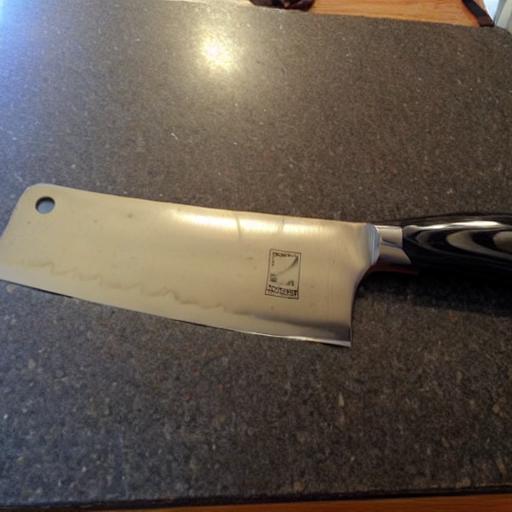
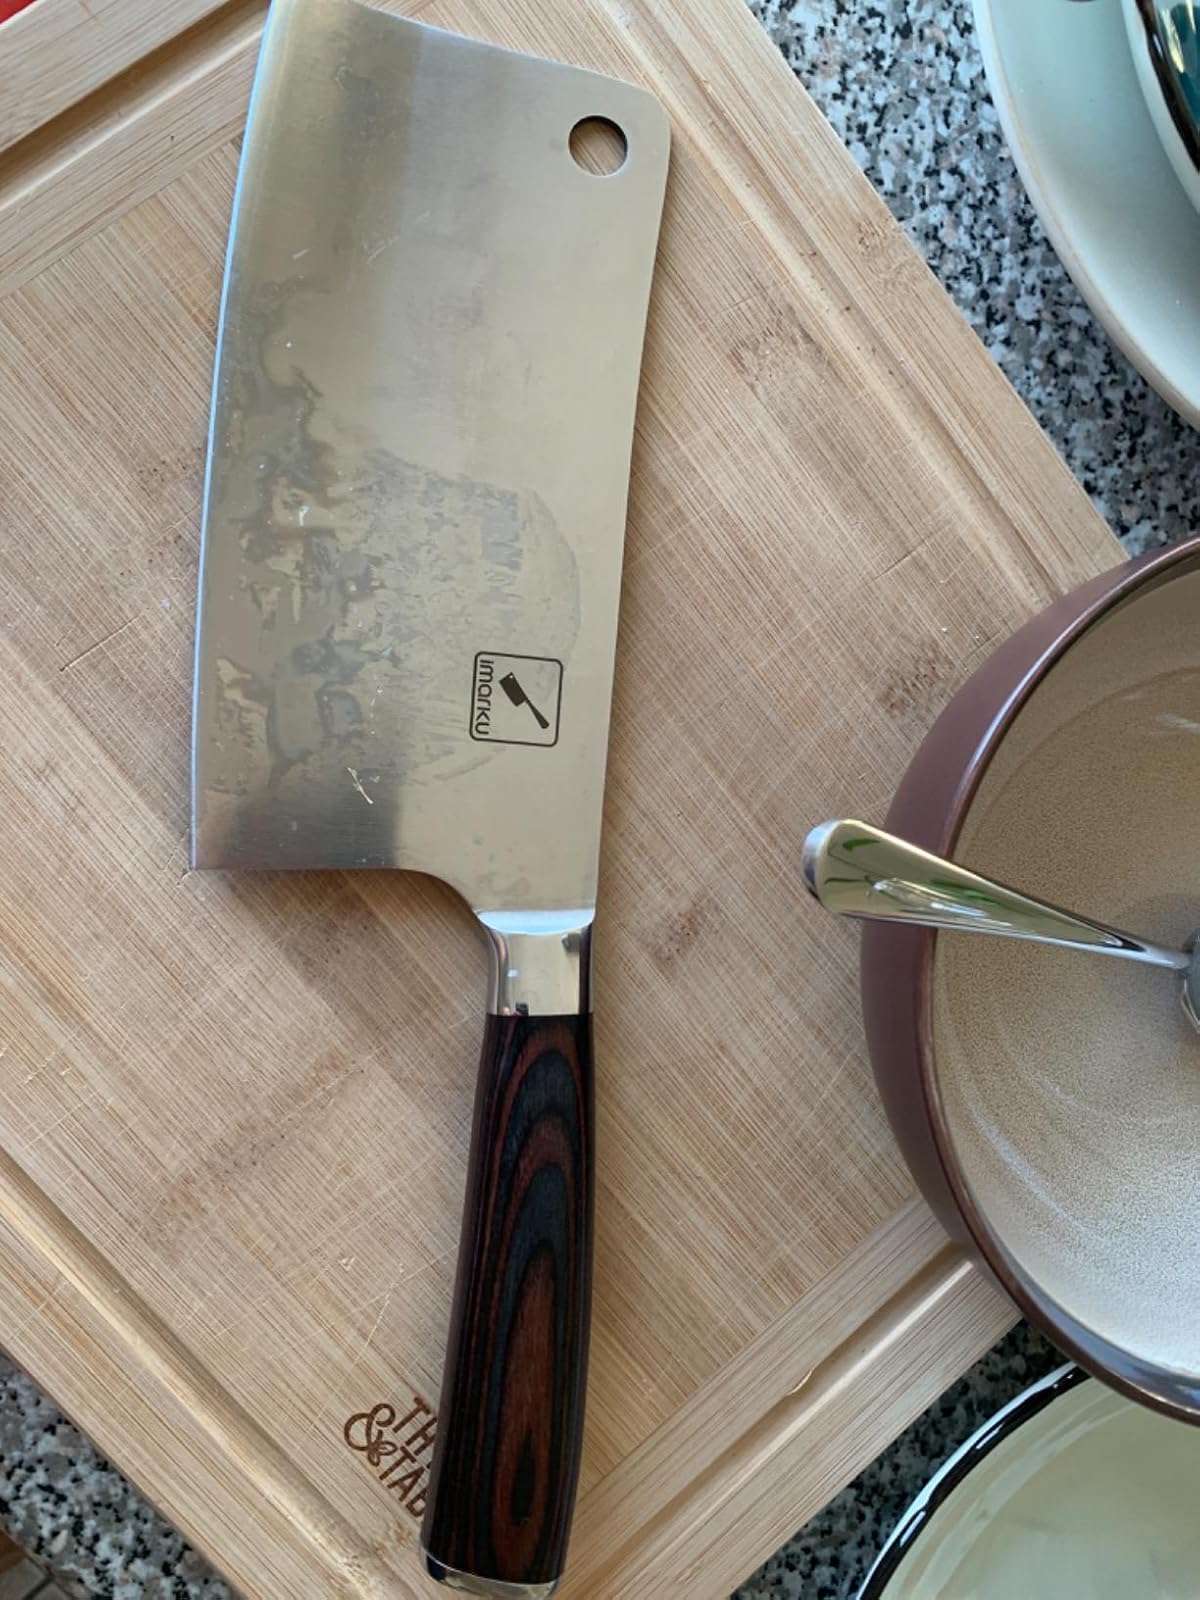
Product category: items_knife
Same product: no